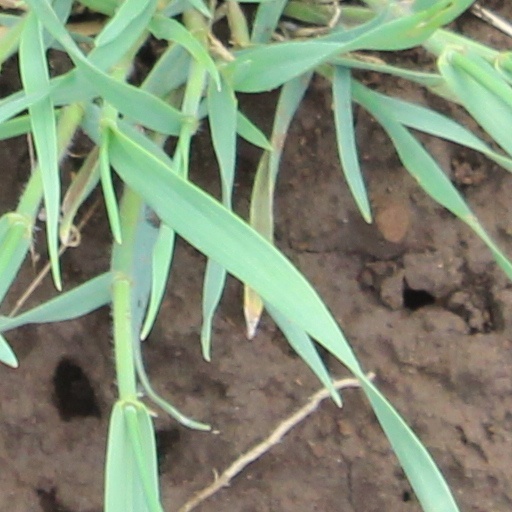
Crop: wheat